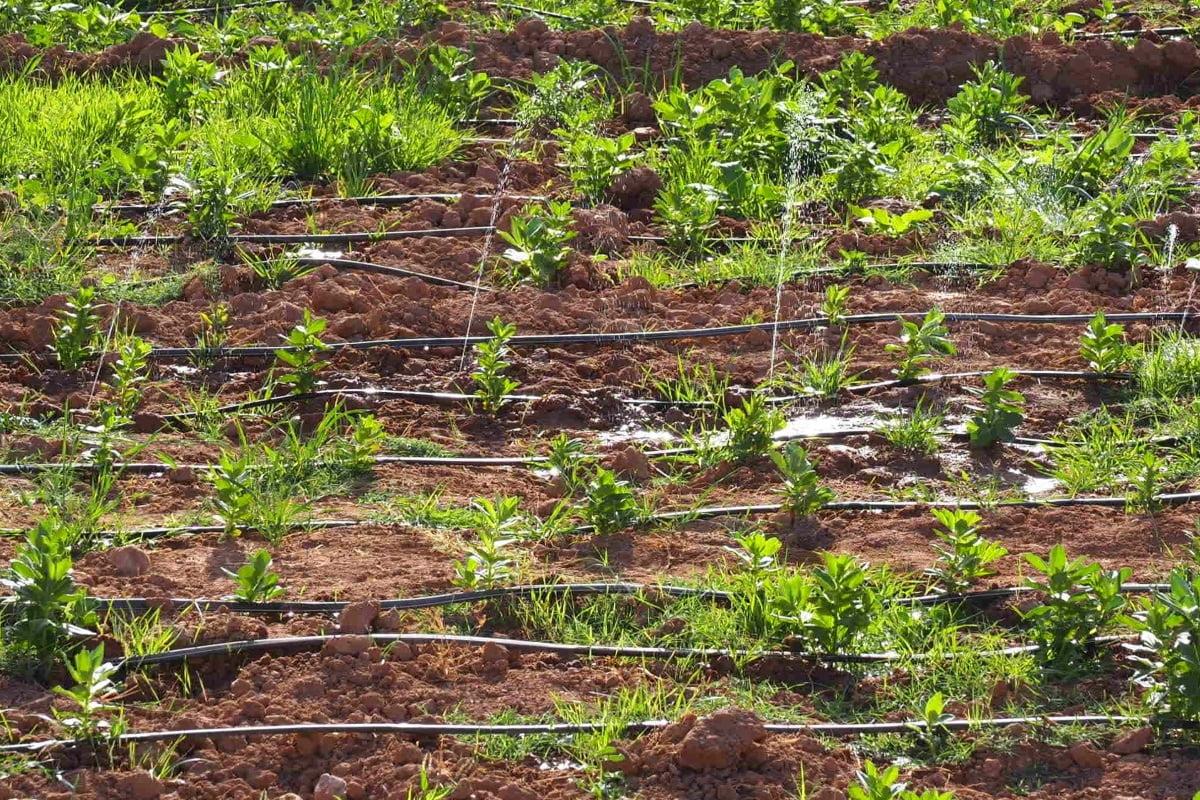
Umwagiliaji wa maji ni njia ya kuongeza maji kwenye ardhi kwa ajili ya kilimo, hasa pale ambapo mvua haitoshi au haipatikani kwa wakati unaofaa. Lengo kuu ni kuhakikisha mimea inapata maji ya kutosha ili ikue vizuri na kutoa mazao mengi. Kuna njia mbalimbali za umwagiliaji kama vile umwagiliaji wa matone, ilivyoonyeshwa inahusu kupeleka maji moja kwa moja kwenye mizizi ya mimea.